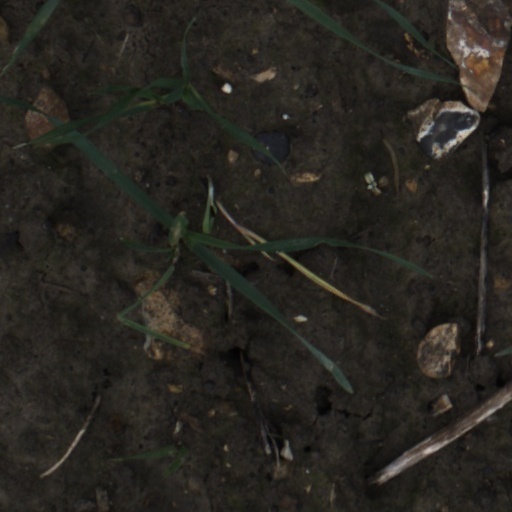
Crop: wheat